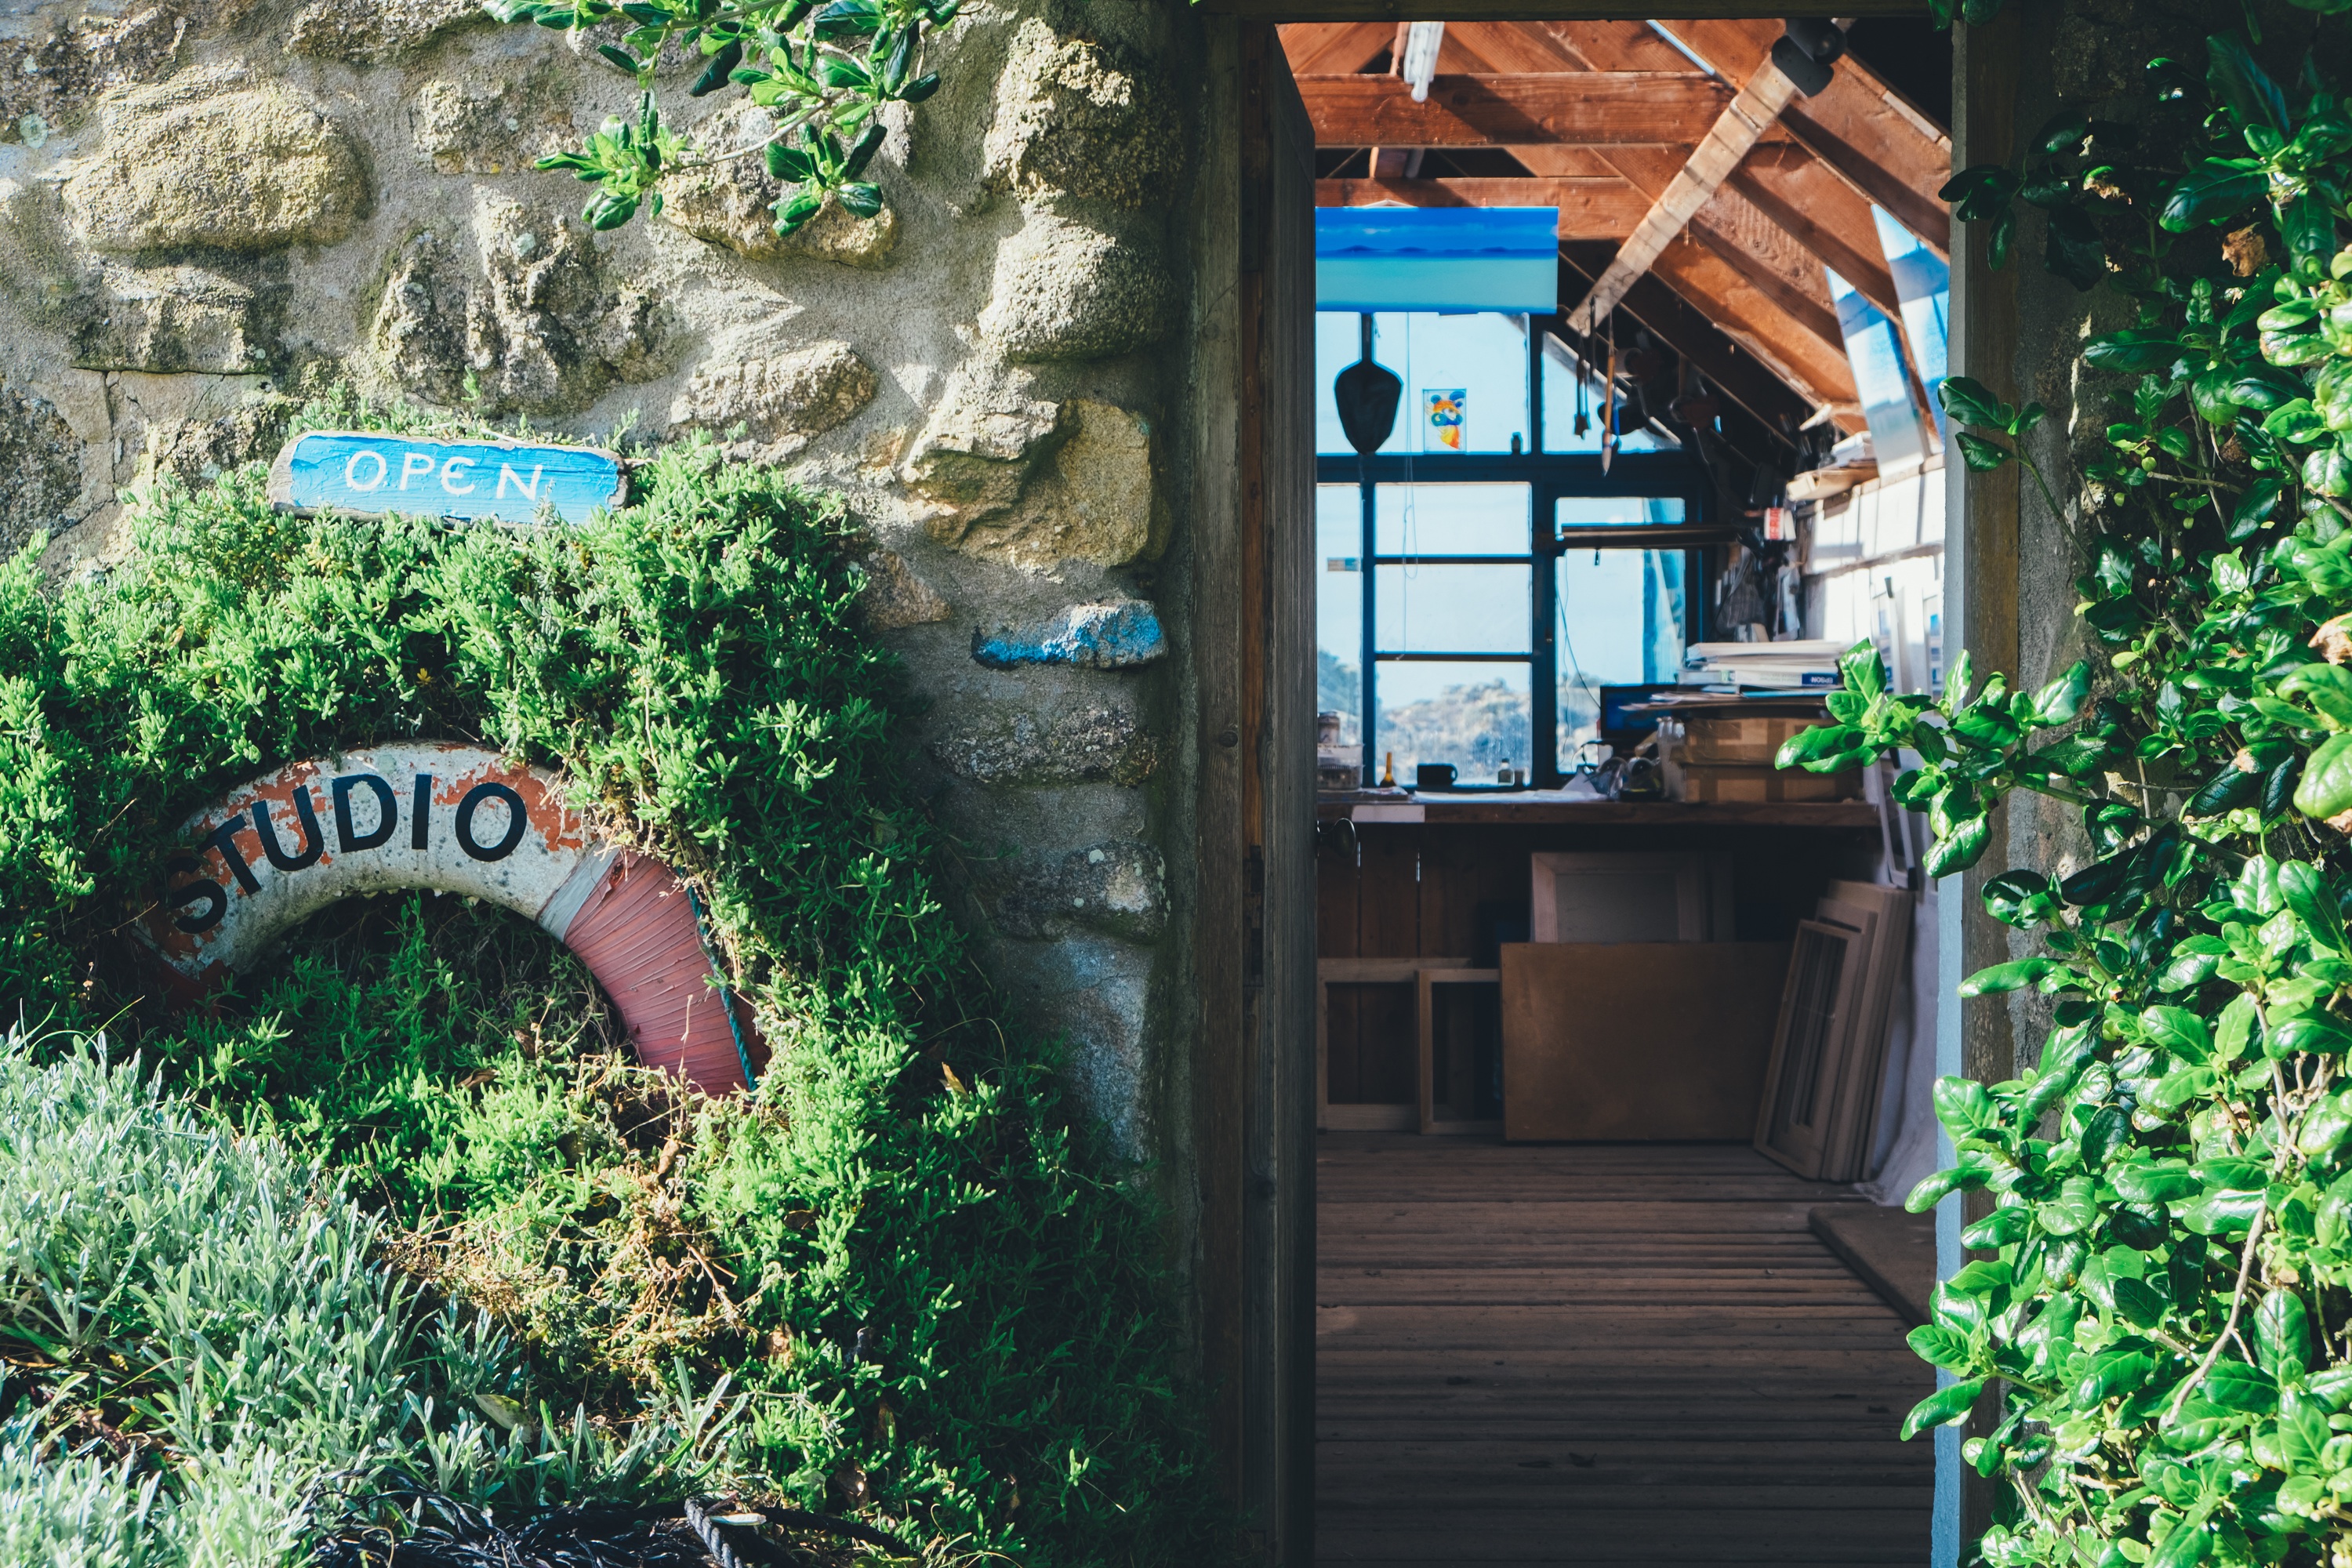
mansion, house, window, building, home, stone, jungle, studio, backyard, garden, doorway, resort, estate, yard, screenshot, outdoor structure